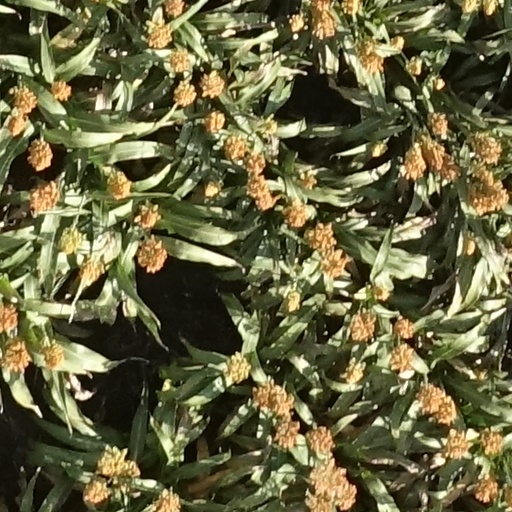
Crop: sorghum